Kansas City Power & Light District

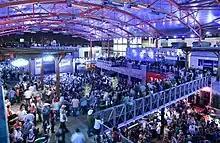
The interior of the Kansas City Live! block of the Power & Light District features the stage.

At the center of the Power & Light District is Kansas City Live!, a one block area devoted to live music and entertainment venues. It hosted "American Idol" in 2008, and many professional sports viewing parties for years. The roof system, produced by Structurflex, is made of an Ethylene TetraFluoro Ethylene (ETFE) single-skin membrane. Construction of the roof began on August 17, 2007.